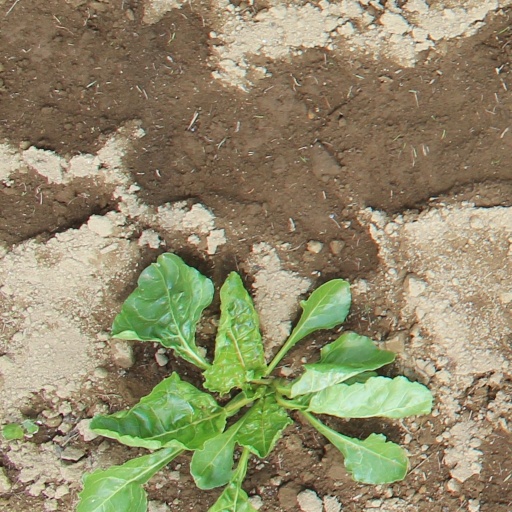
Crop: sugar beet